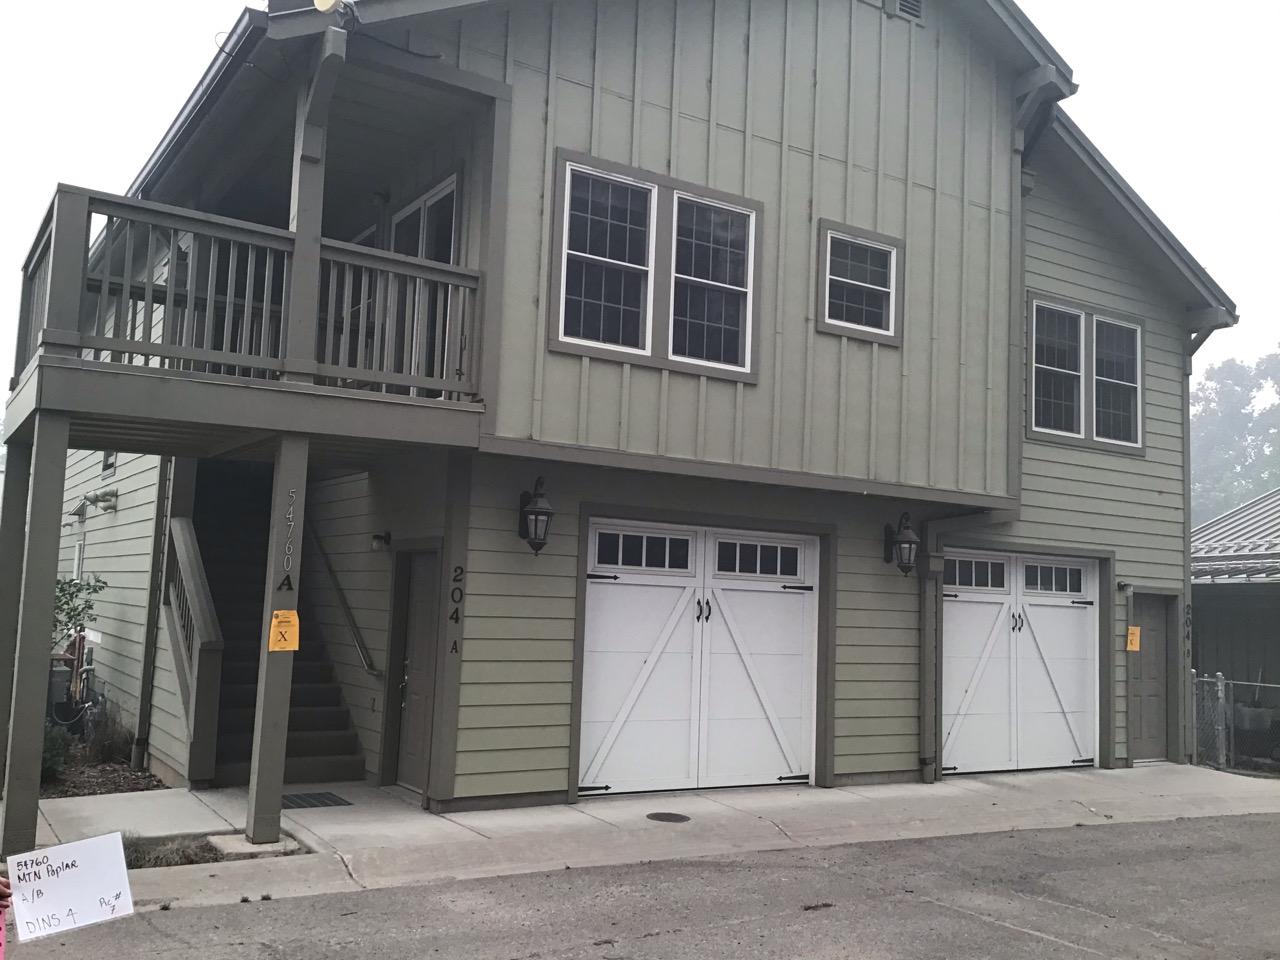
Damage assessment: affected